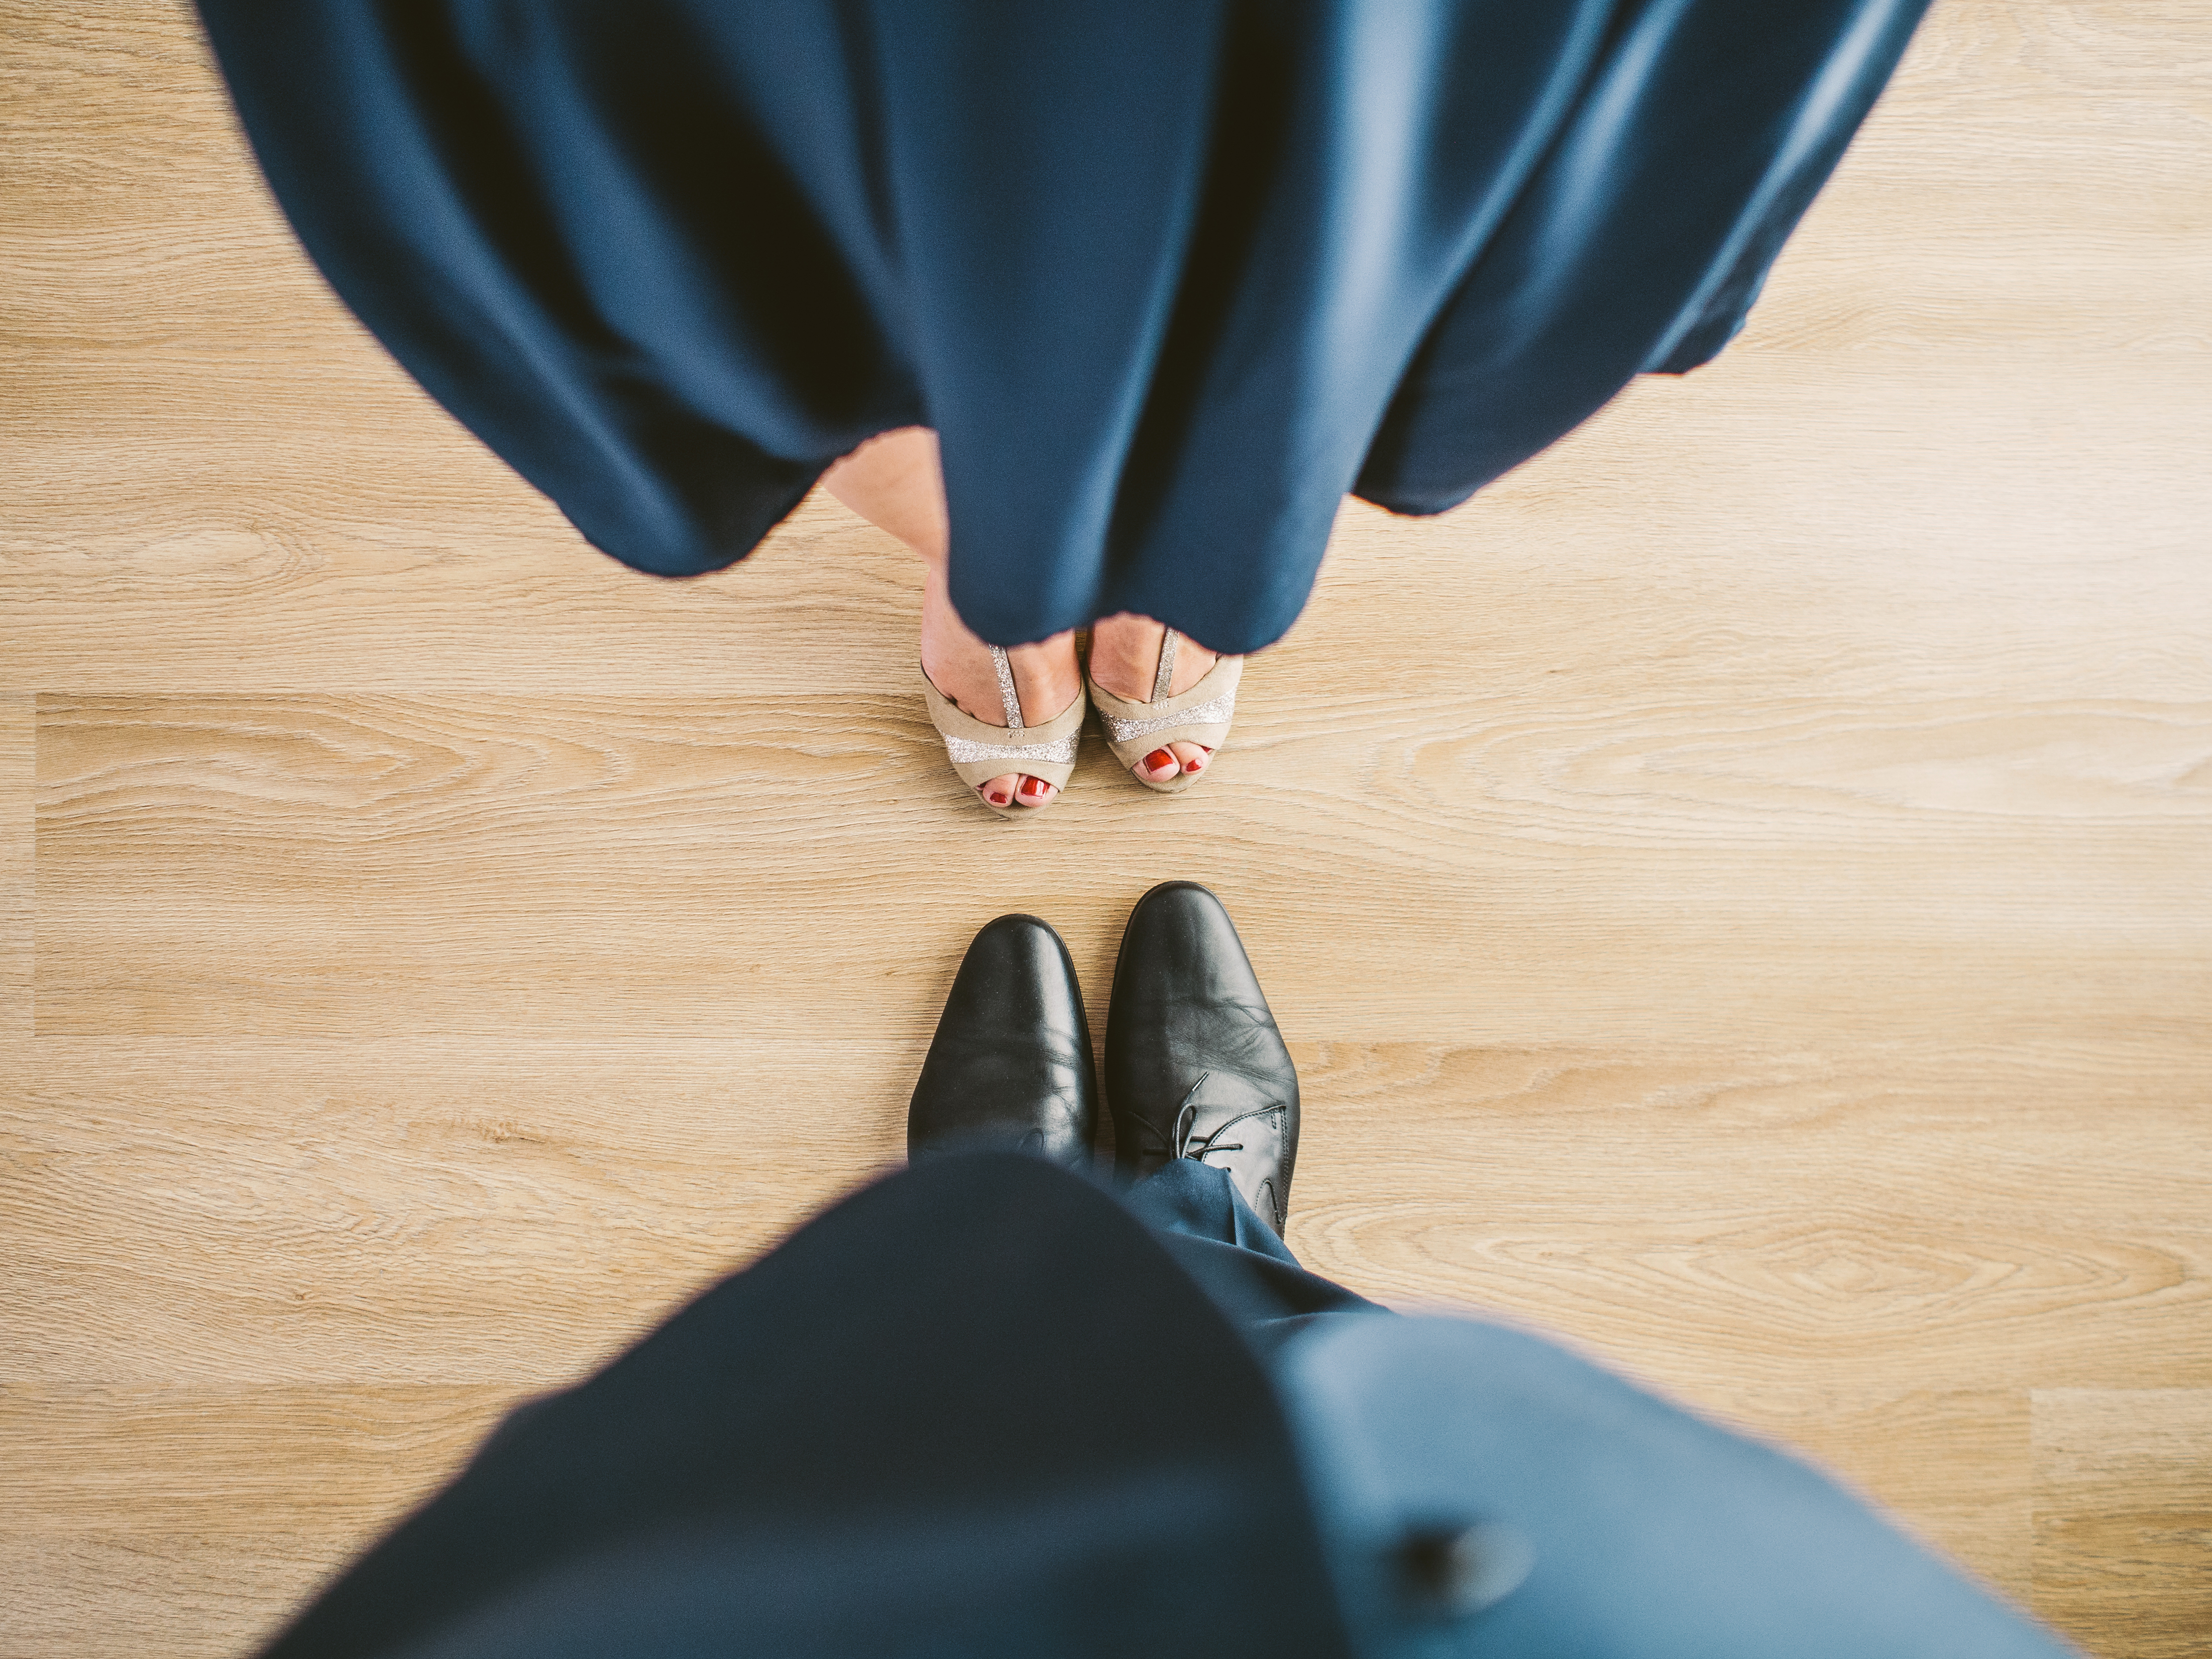
hand, suit, shoe, woman, leg, dance, spring, color, couple, fashion, blue, business, clothing, black, wedding, human body, pants, shoes, dress, footwear, dancing, clothes, businessman, career, bridegroom, designer suit